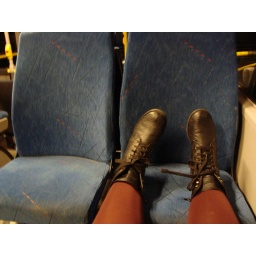
the last bus home in my sisters shoes